Lightyear (band)

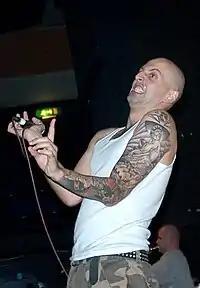
Vocalist Chas Palmer-Williams, Derby Assembly Rooms, 26 September 2003

The band formed in 1997, with their first gig in their hometown of Derby in 1998. Lightyear released their debut album "Call of the Weasel Clan" in October 2001. In 2002 they appeared at the Carling Weekend Festivals with Sick of It All and Alkaline Trio. The band are known for their feel good vibes and exuberant mosh-pits.